Arcumeggia

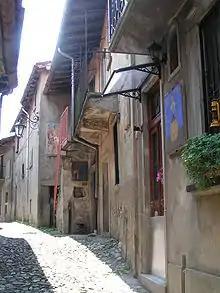
A street of Arcumeggia, said "Students’ street" because there are on show the works of the students of Fine Arts Academies .

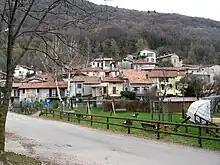
View of Arcumeggia.

Close to the church, there is a Way of the Cross, with the stations painted by 11 different artists: